Kitabatake Tomoyuki

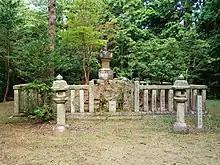
Grave of Kitabatake Tomoyuki

was a Japanese court noble during the late Kamakura period, who was executed for his role in the Genkō War, a failed attempt to overthrow the Kamakura shogunate.